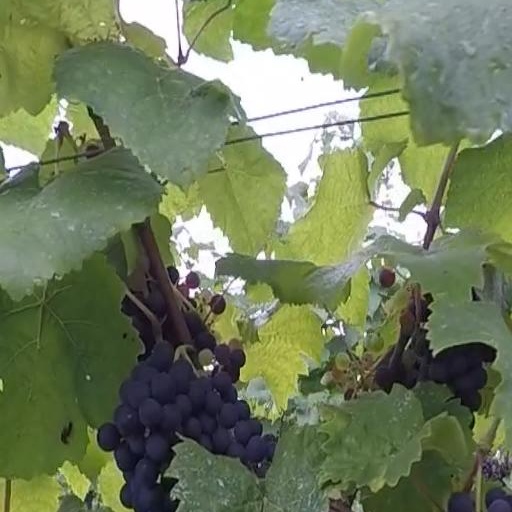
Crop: grape